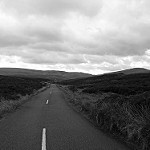
Label: B & W